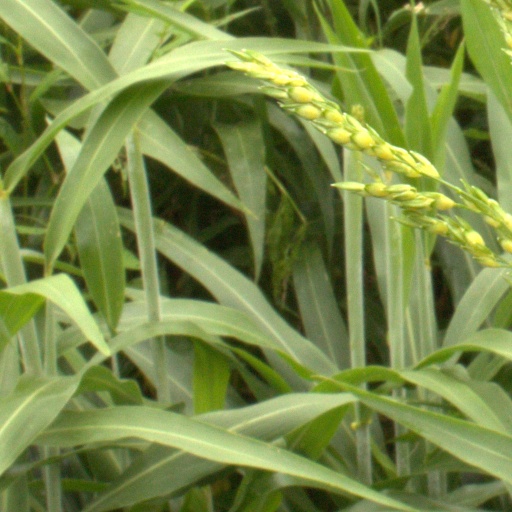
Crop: sorghum